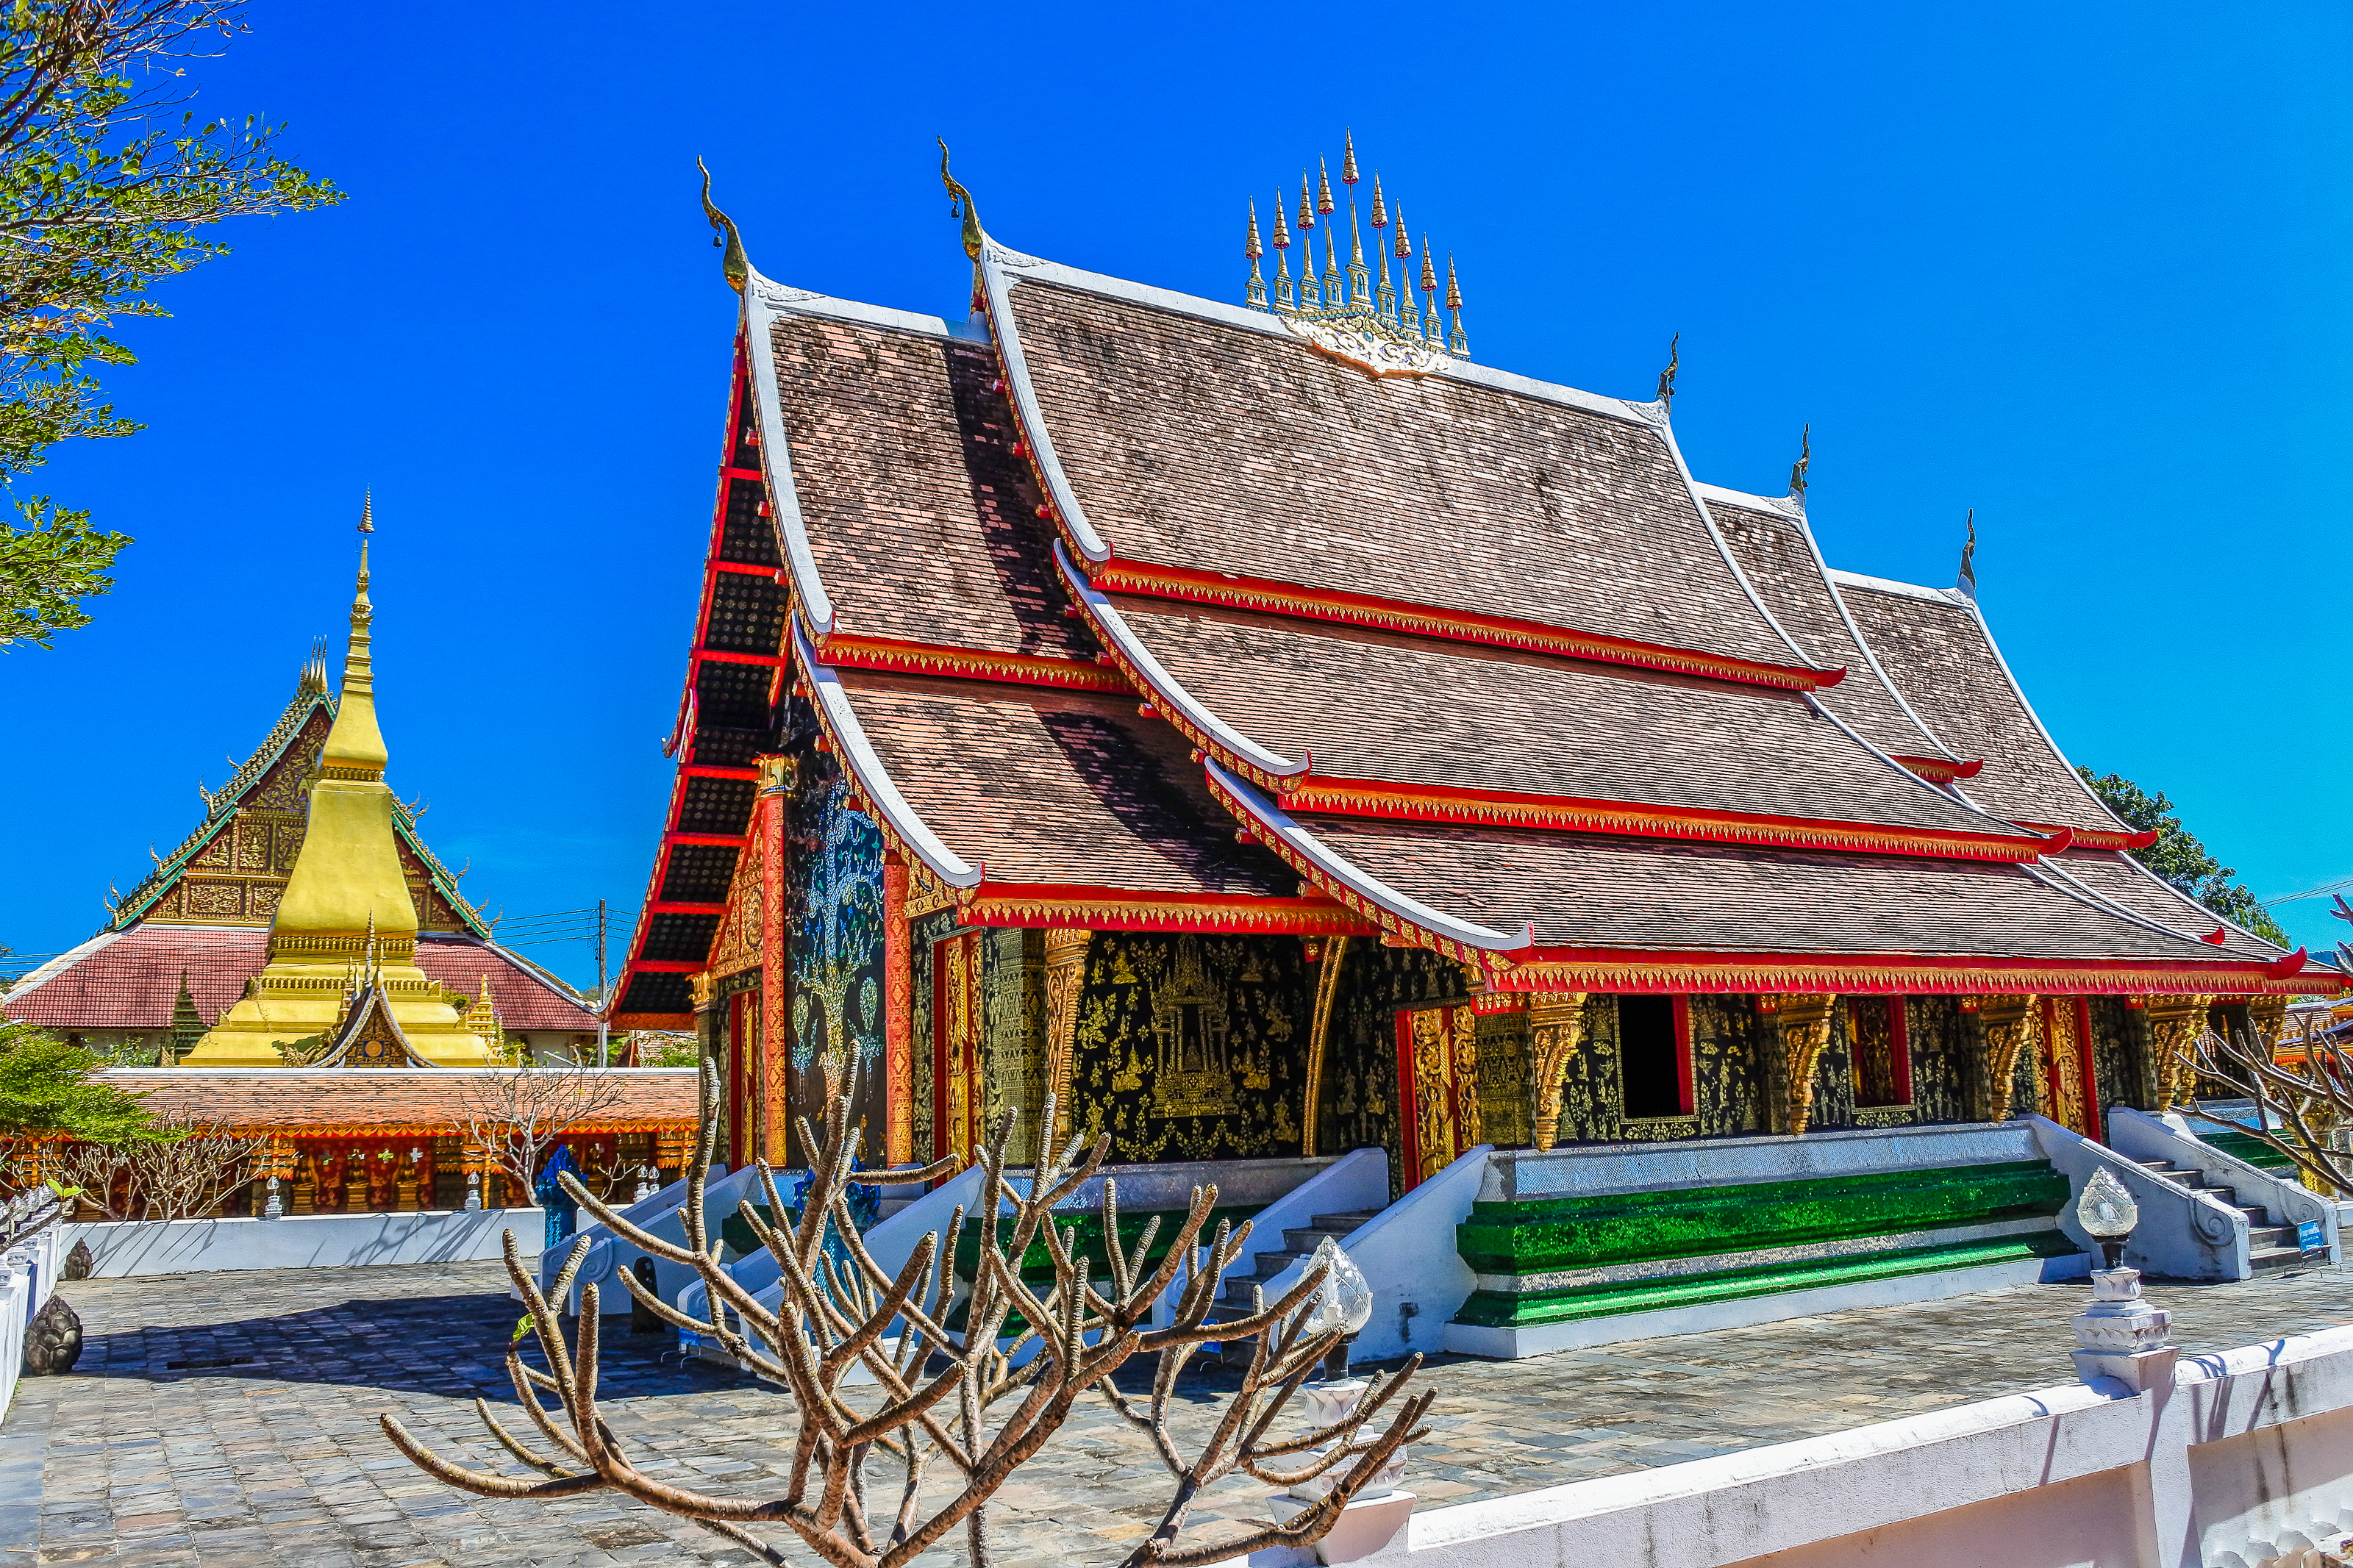
bright, kalasin, building, province, buddha, thailand, antique, place, landmark, wat wang kham, architecture, art, reflection, learn, old, wong, asia, asian, thai, buddha statue, wat, buddhism, ancient, people, religion, traditional, wang, culture, buddhist, khao, temple, kham, travel, southeast, chinese architecture, place of worship, japanese architecture, sky, shrine, historic site, monastery, roof, pagoda, leisure, tourism, tourist attraction, shinto shrine, vacation, ancient history, world, facade